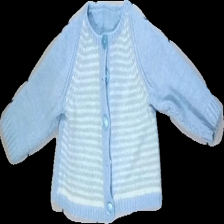
View: front
Type: Sweater
Category: Children
Brand: Missing
Colors: Blue, White
Material: 80% wool, 20% cotton
Pattern: Striped
Cut: Regular
Season: Autumn
Price range: 50-100
Recommended usage: Reuse